John, King of England

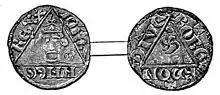
A silver King John penny, amongst the first struck in Dublin

The nature of government under the Angevin monarchs was ill-defined and uncertain. John's predecessors had ruled using the principle of ("force and will"), taking executive and sometimes arbitrary decisions, often justified on the basis that a king was above the law. Both Henry II and Richard had argued that kings possessed a quality of "divine majesty"; John continued this trend and claimed an "almost imperial status" for himself as ruler. During the 12th century, there were contrary opinions expressed about the nature of kingship, and many contemporary writers believed that monarchs should rule in accordance with the custom and the law, and take counsel of the leading members of the realm. There was as yet no model for what should happen if a king refused to do so. Despite his claim to unique authority within England, John would sometimes justify his actions on the basis that he had taken council with the barons. Modern historians remain divided as to whether John had a case of "royal schizophrenia" in his approach to government, or if his actions merely reflected the complex model of Angevin kingship in the early 13th century.